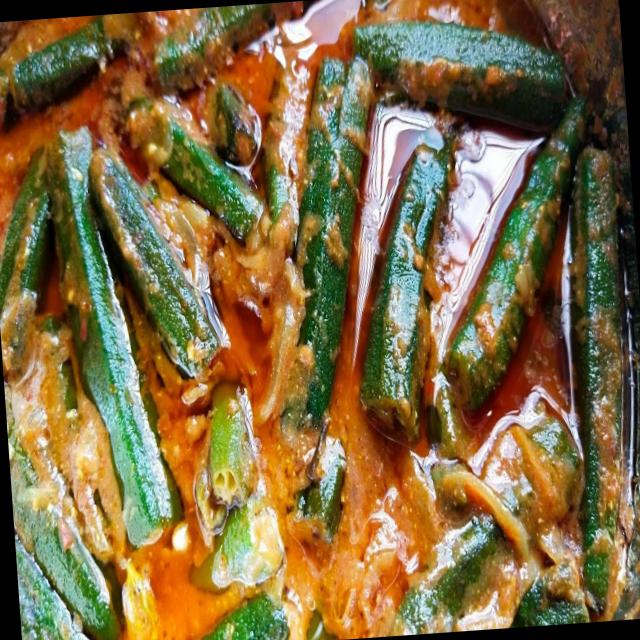
Dish: bhindi_masala